Wylfa nuclear power station

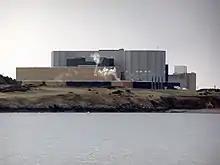
Wylfa nuclear power station from Llanbadrig Point

Wylfa nuclear power station is a Magnox nuclear power station undergoing decommissioning. Wylfa is situated west of Cemaes Bay on the island of Anglesey, off the northwestern coast of Wales. Construction of the two 490MW nuclear reactors, known as Reactor 1 and Reactor 2, began in 1963. They became operational in 1971. Wylfa was located on the coast because seawater was used as a coolant.